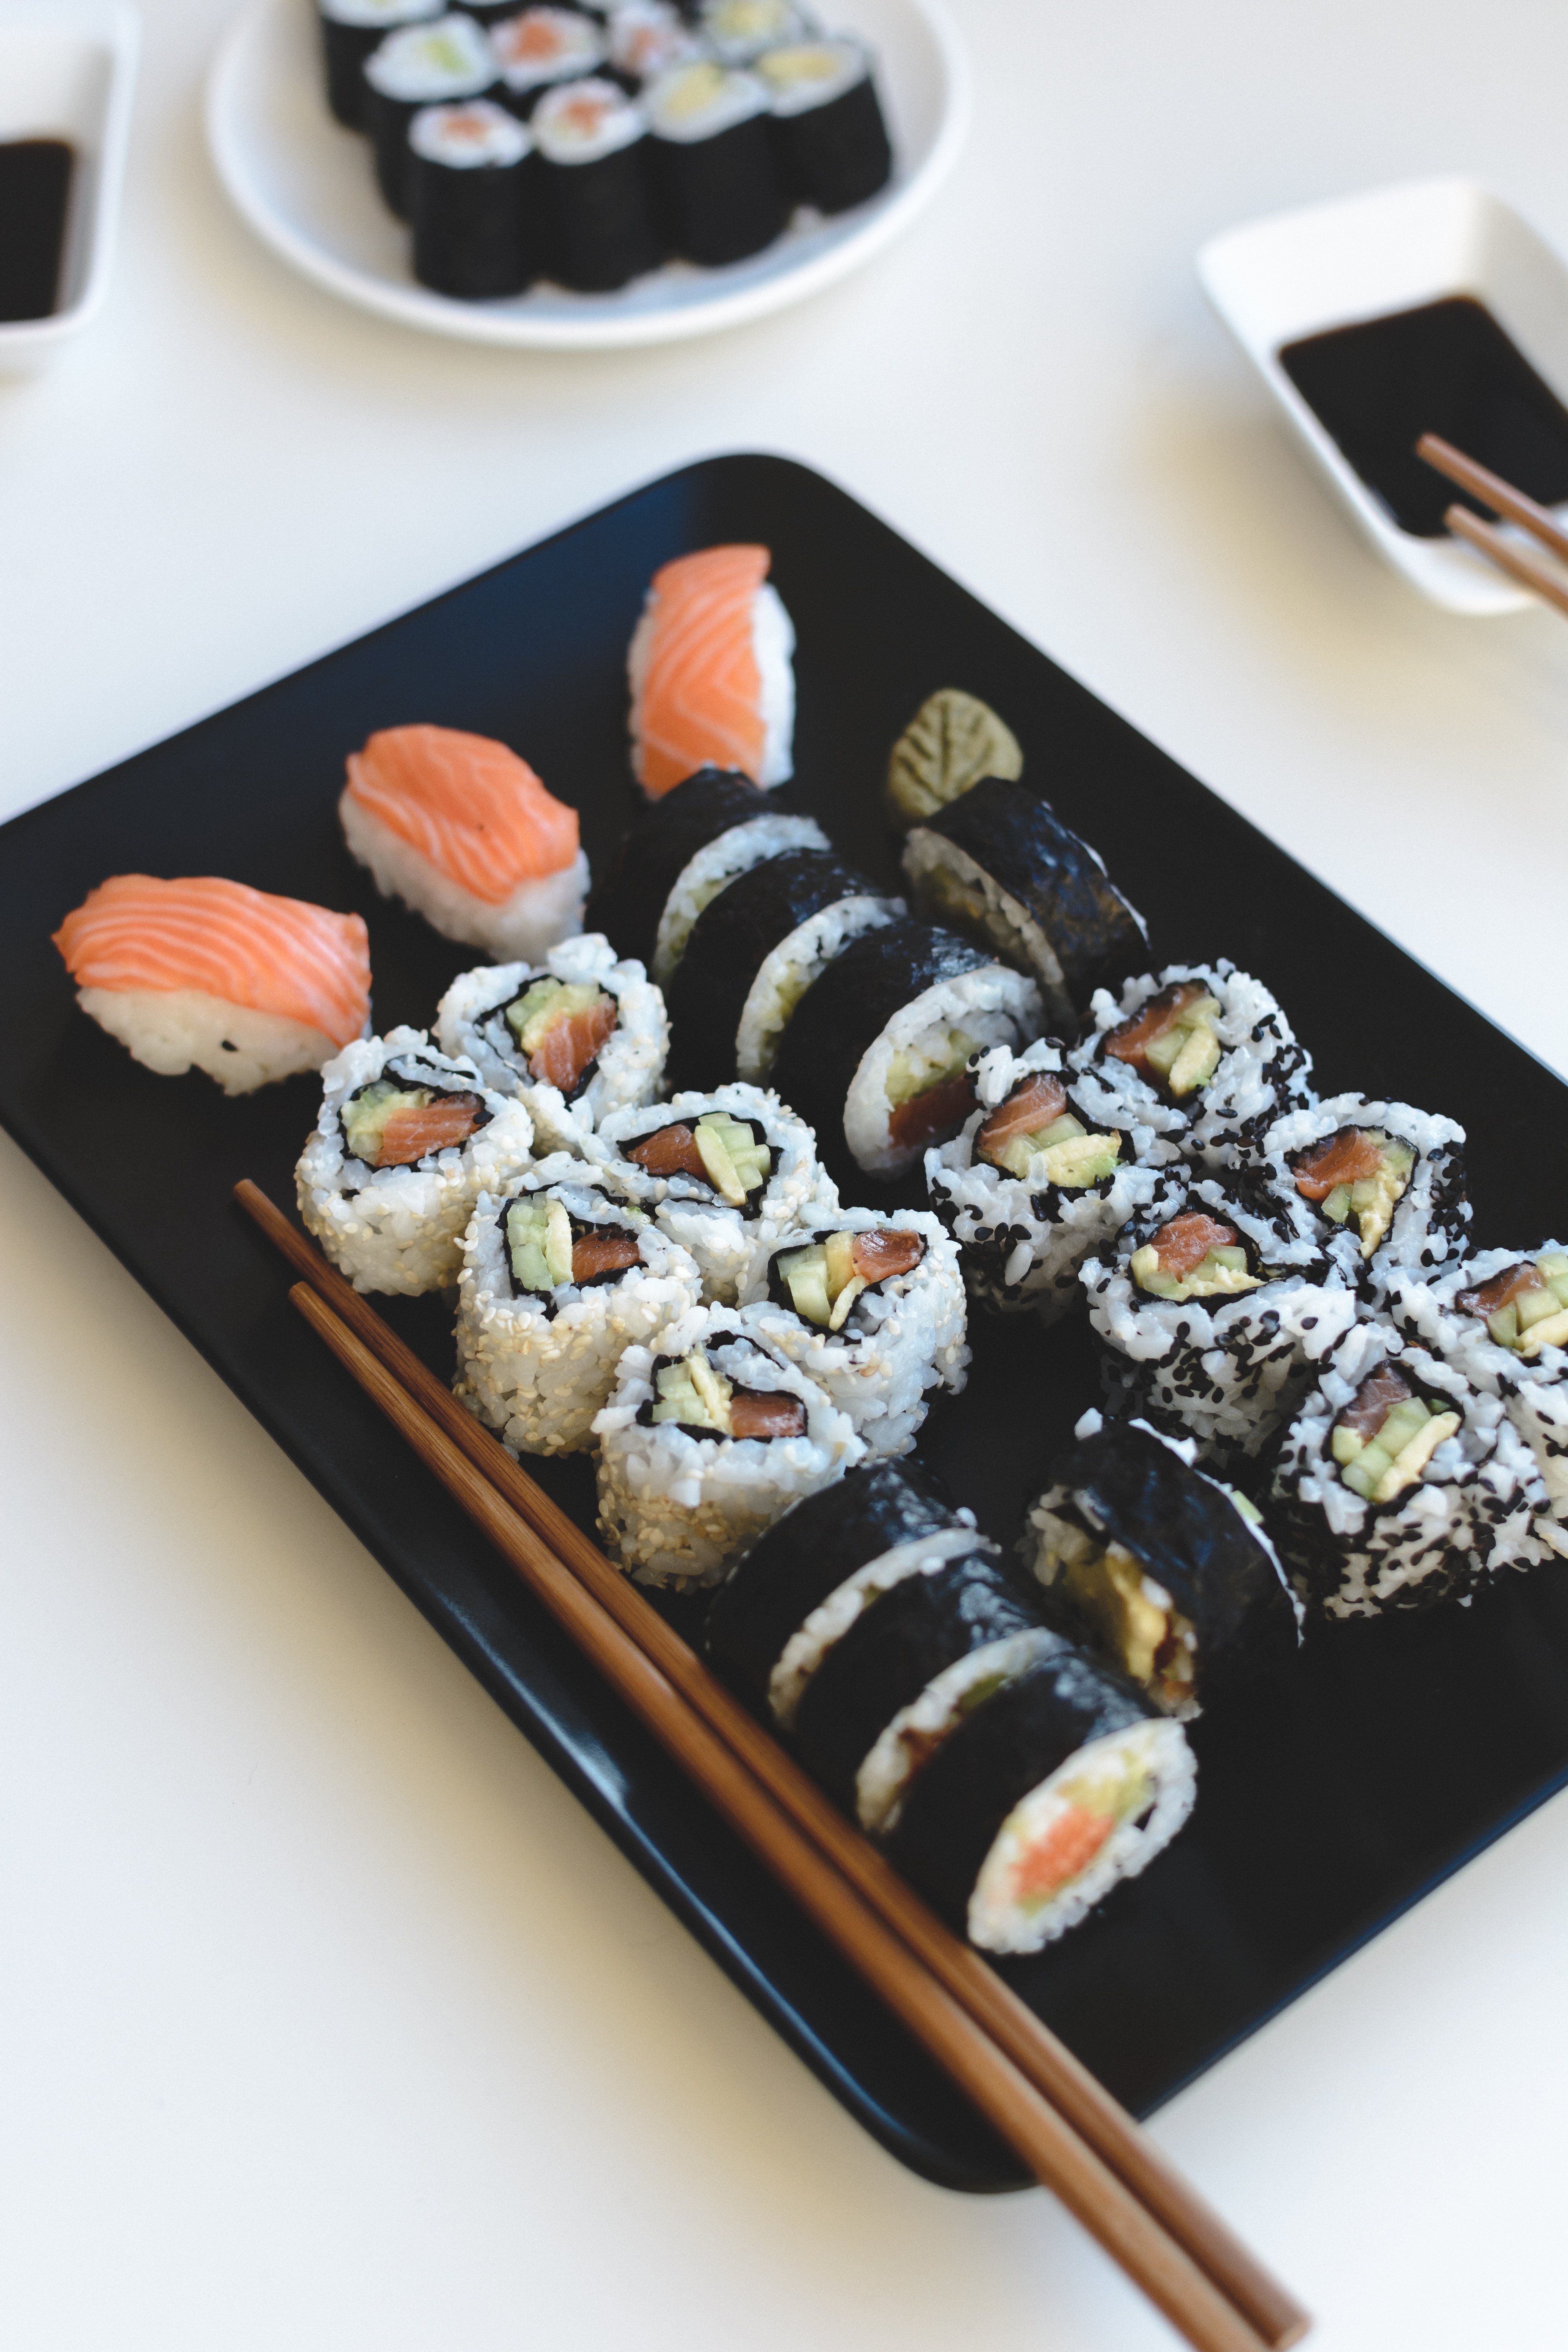
dish, gimbap, food, cuisine, sushi, california roll, nori, comfort food, ingredient, la carte food, japanese cuisine, chopsticks, recipe, finger food, side dish, sakana, culinary art, produce, laver, appetizer, tableware, dessert, rice ball, platter, korean food